Peter Gornstein

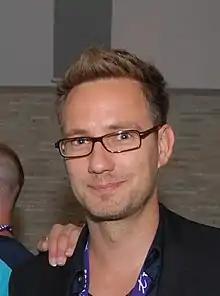
Peter Gornstein at a CFC Filmmakers Reception in 2011

He has directed feature films, television episodes, video games and commercials as well as written several screenplays and teleplays. He has also worked in various technical roles in film production as well as AAA game productions, even earning recognition at SIGGRAPH 2014.